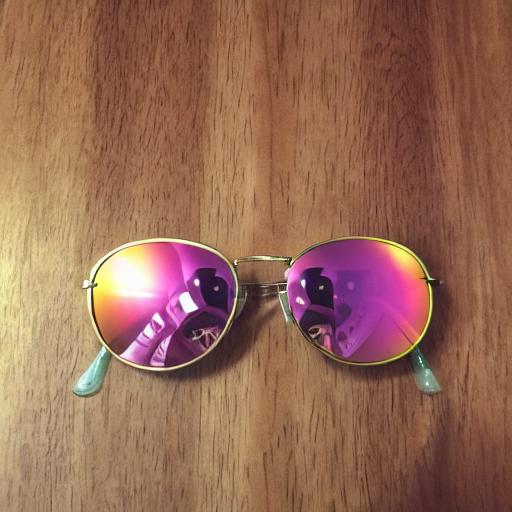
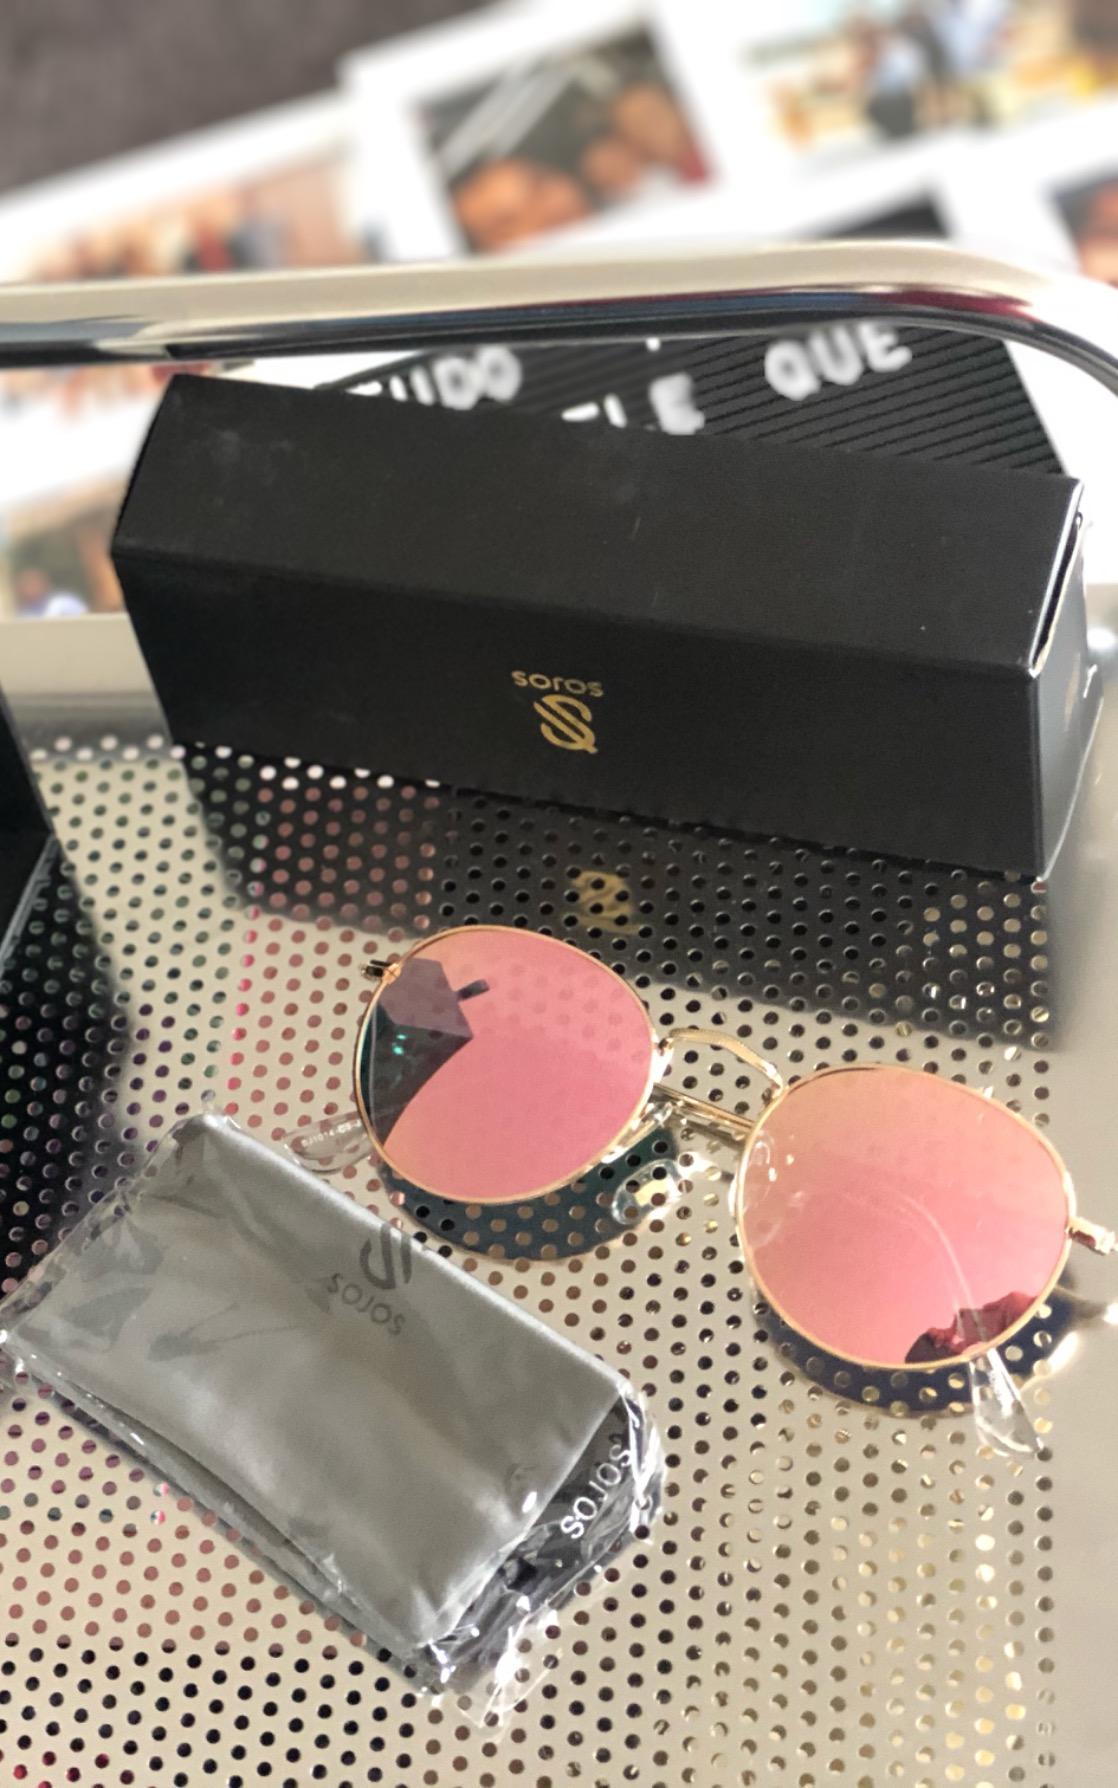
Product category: accessories_sunglasses
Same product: no